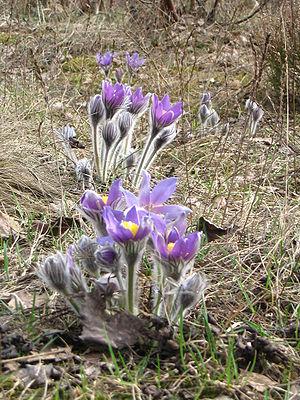
L’Anémone de prairie est une plante à fleur de la famille des Ranunculaceae.
Cette liste de Tracheophyta de Bosnie-Herzégovine, ainsi que d’espèces introduites est un aperçu incomplet d’espèces de mousses, de fougères, de gymnospermes et d’angiospermes citées dans la littérature disponible en langues bosniaque, croate, serbe et serbo-croate. Cet aperçu n’inclue pas des espèces cultivées ni celles occasionnellement introduites.